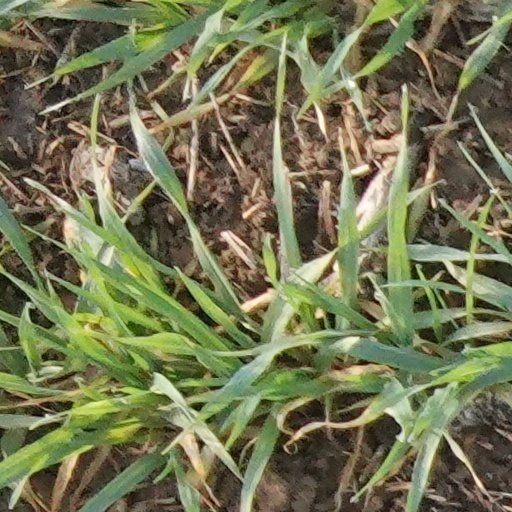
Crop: wheat